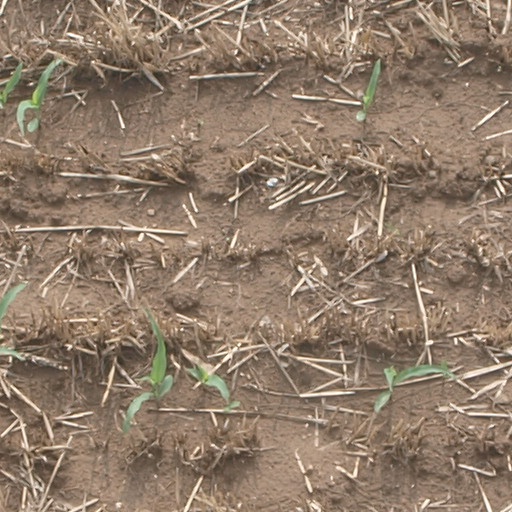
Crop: maize; corn